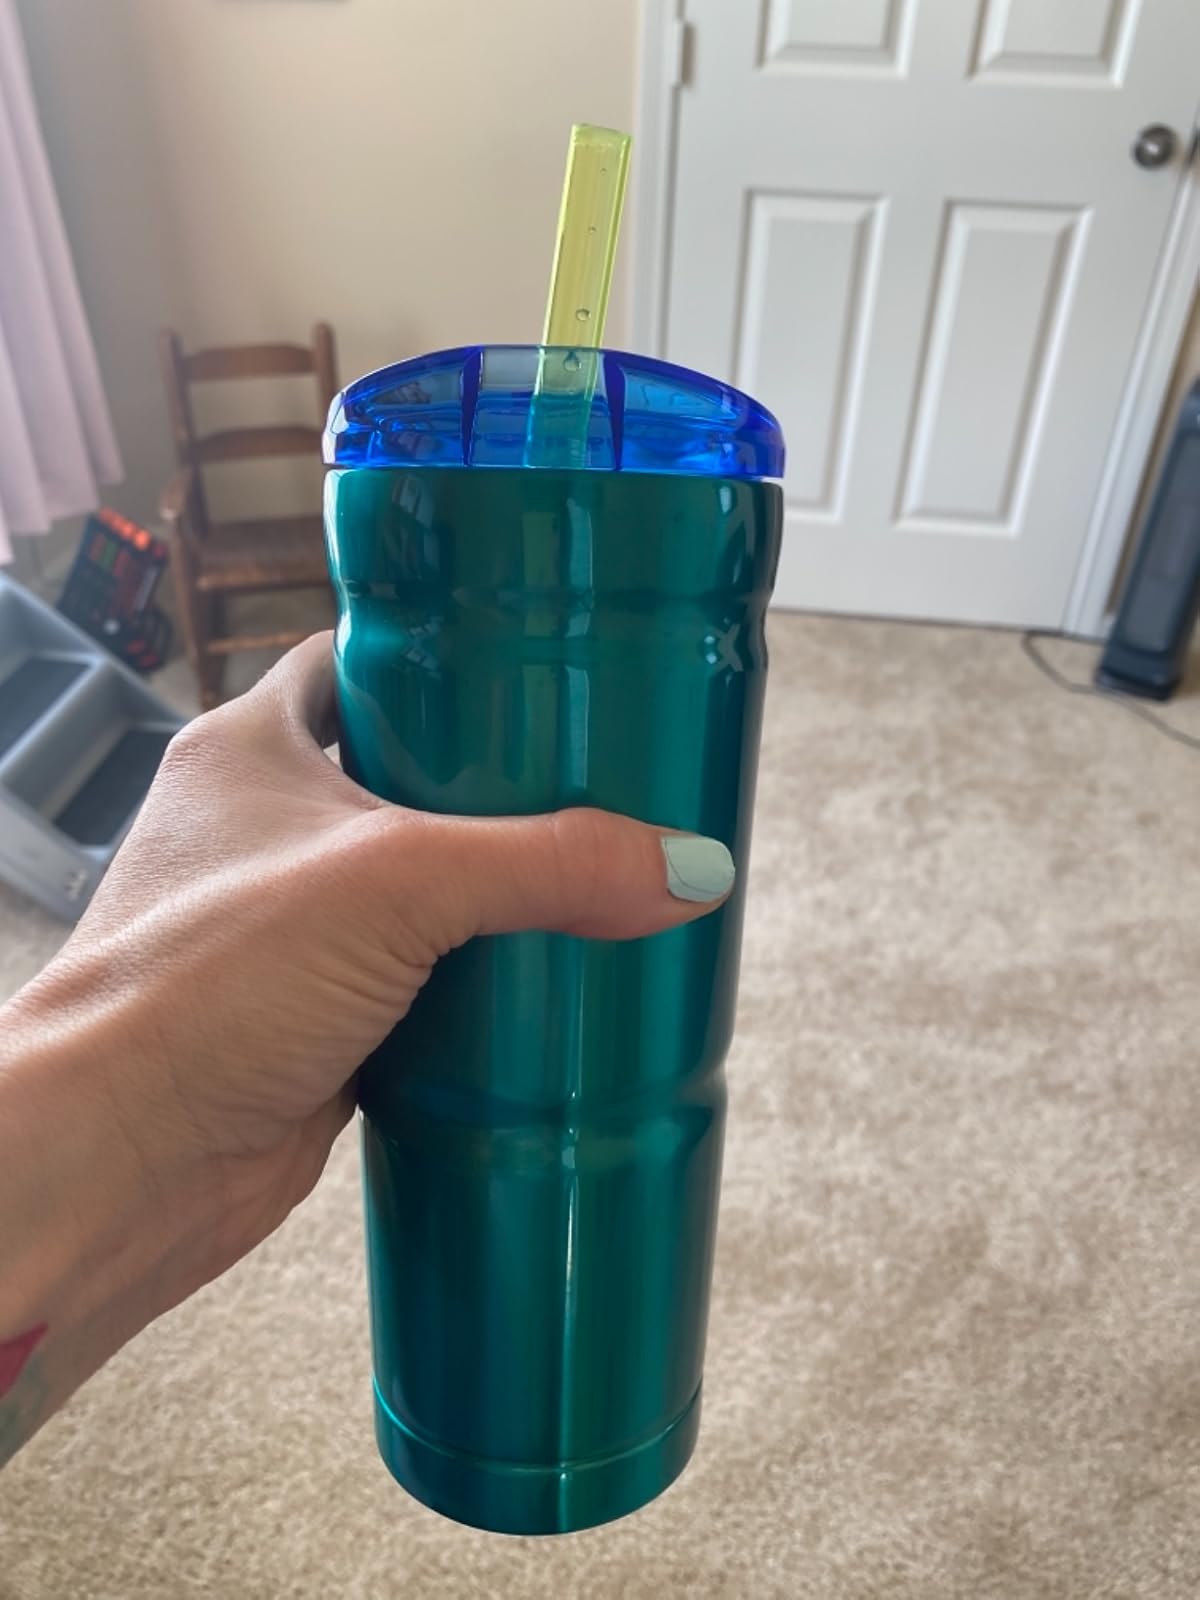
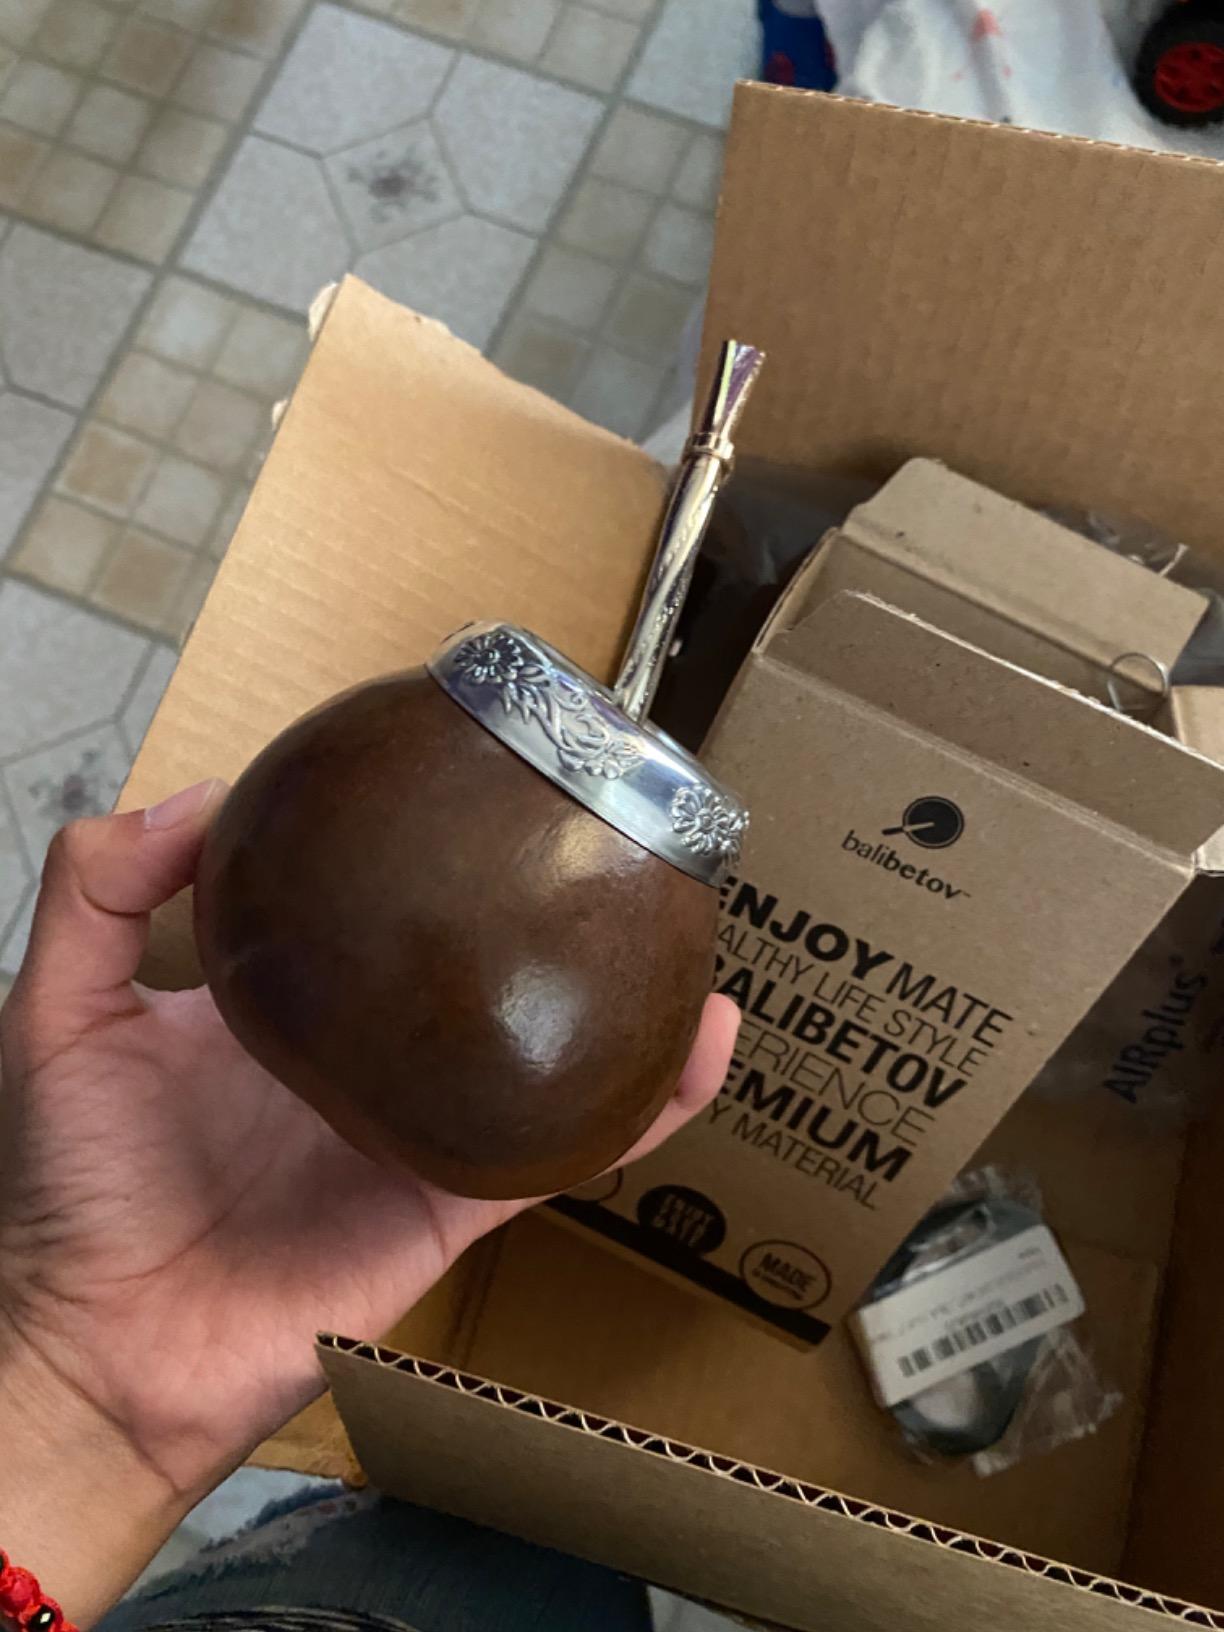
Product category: items_tea
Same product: no